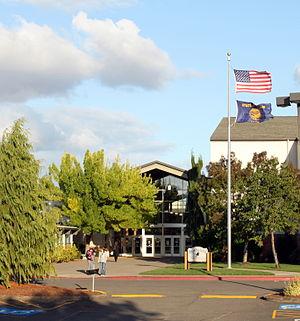
La ville de Dallas est le siège du comté de Polk, dans l’État de l’Oregon, aux États-Unis. Sa population était en 2000 de 12 459 habitants. D'abord nommée Cynthia Ann ou Cynthian, la ville fut nommée en l'honneur du vice-président George Mifflin Dallas.